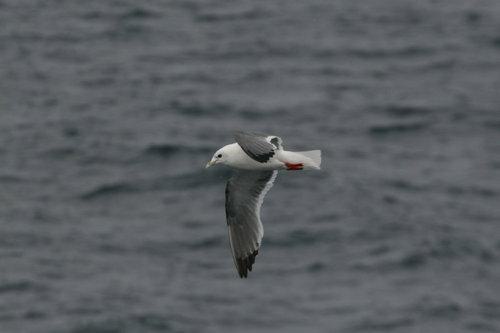
A photo of a red legged kittiwake